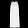
Label: Dress